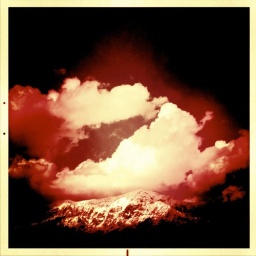
red sky in mourning